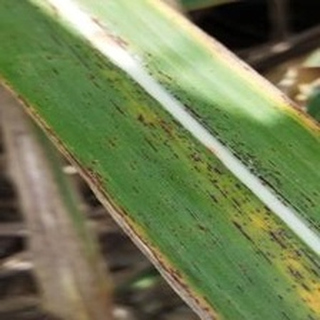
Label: sugarcane_rust